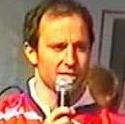
Age: 33